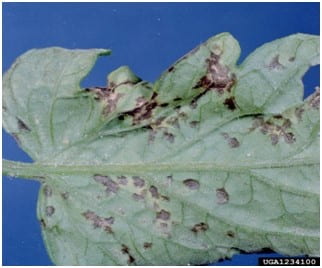
Plant: Tomato
Disease: tomato bacterial leaf spot